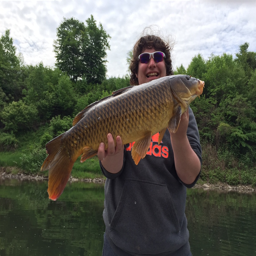
person battled food into the net !